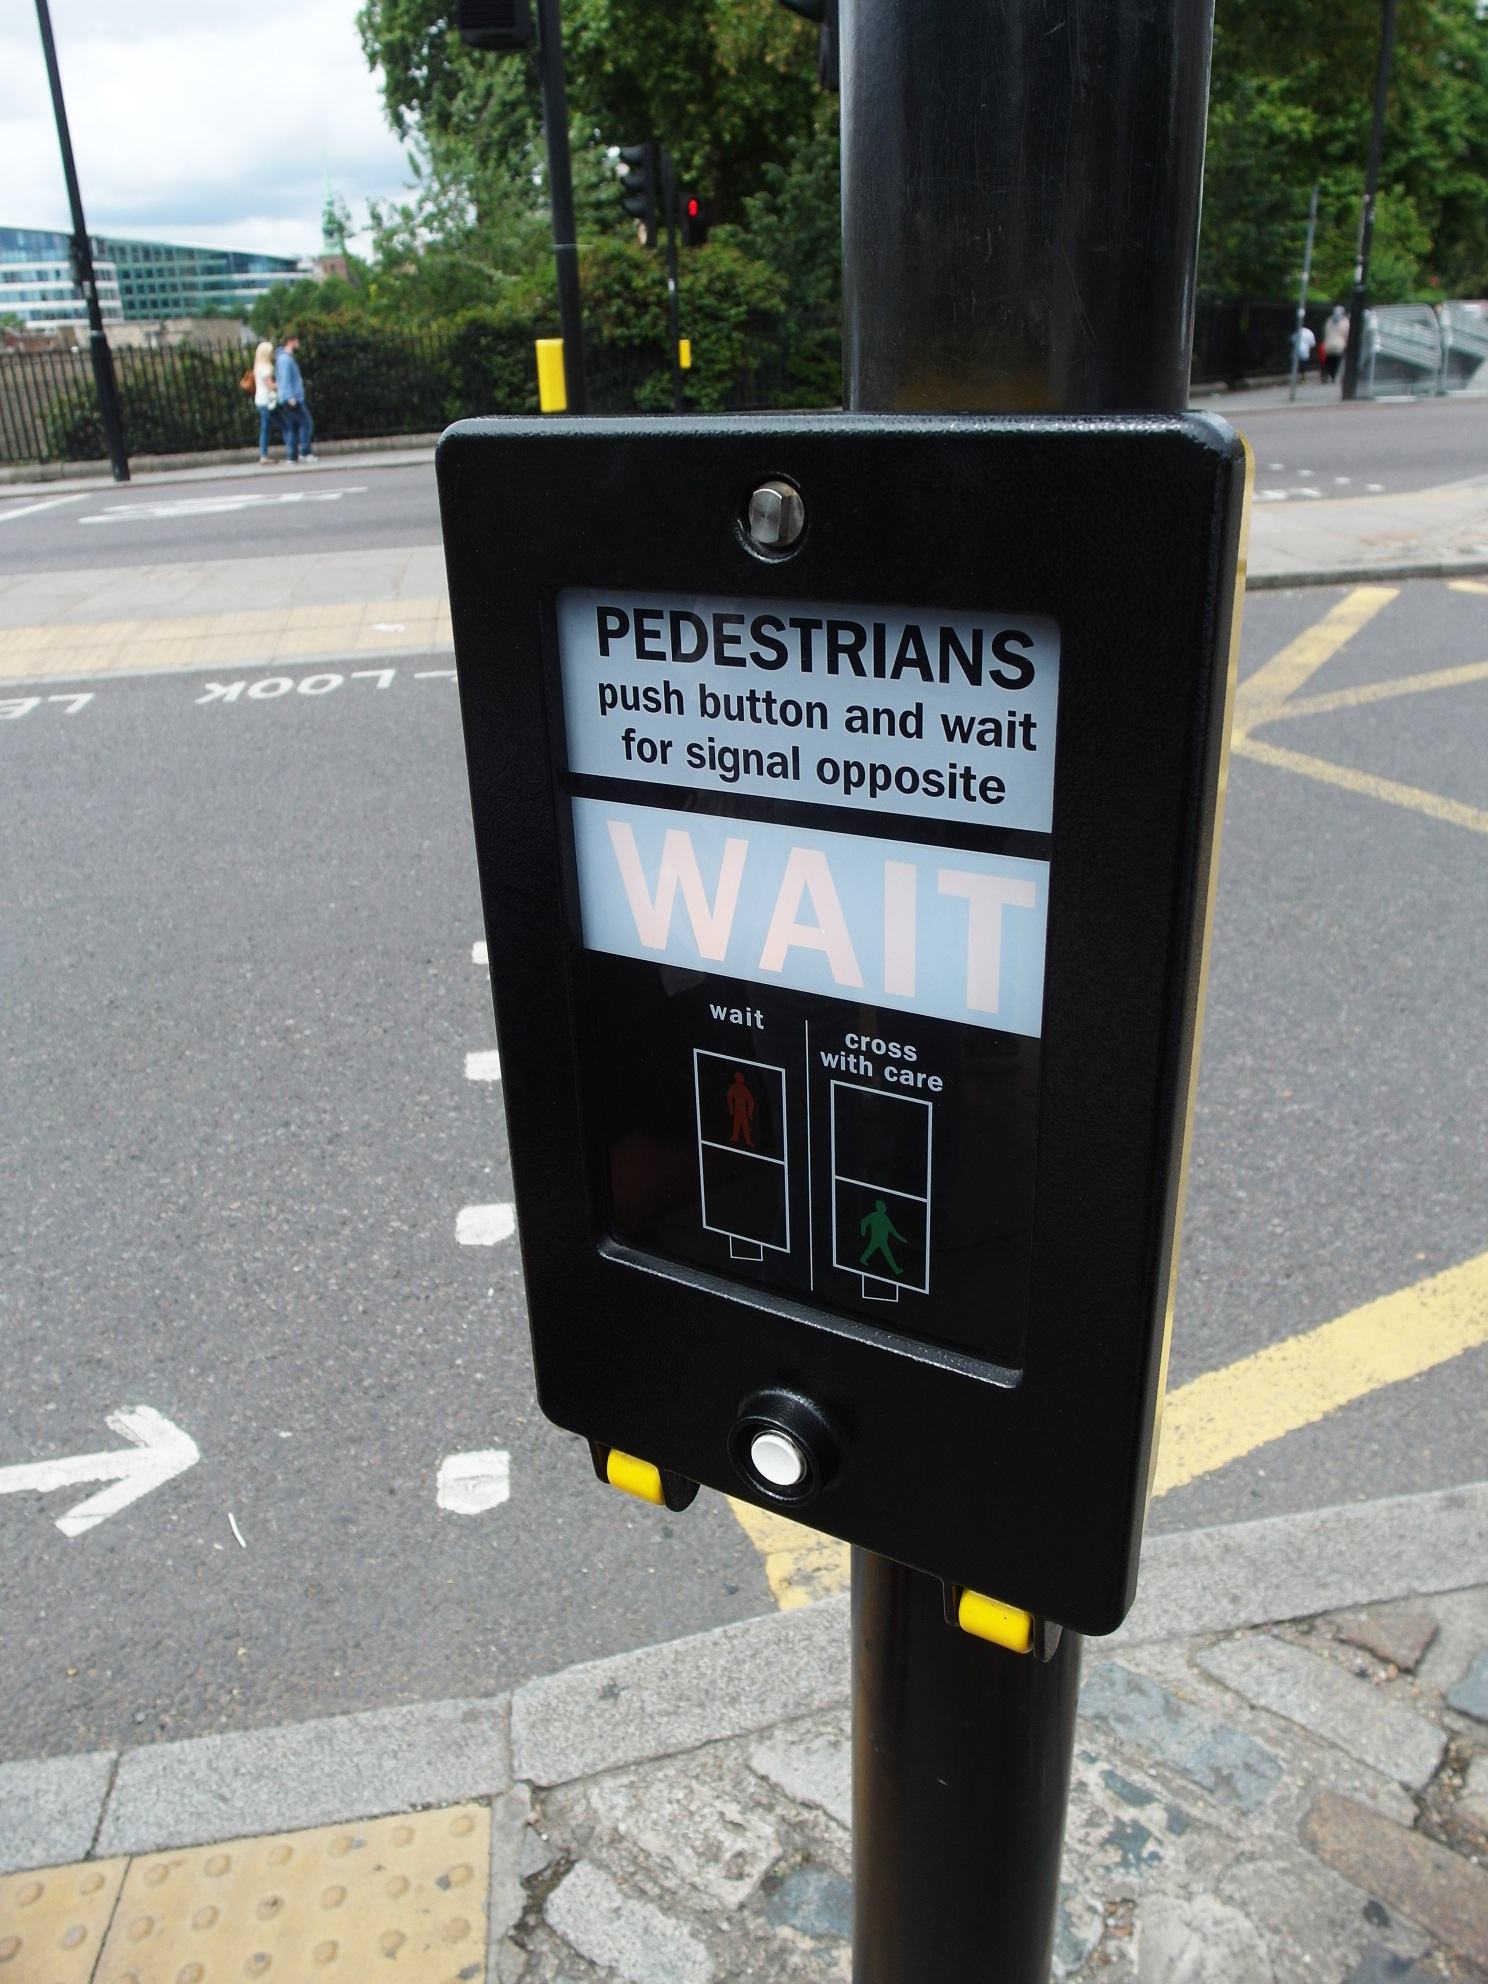
sign, street sign, signage, london, united kingdom, the traffic light